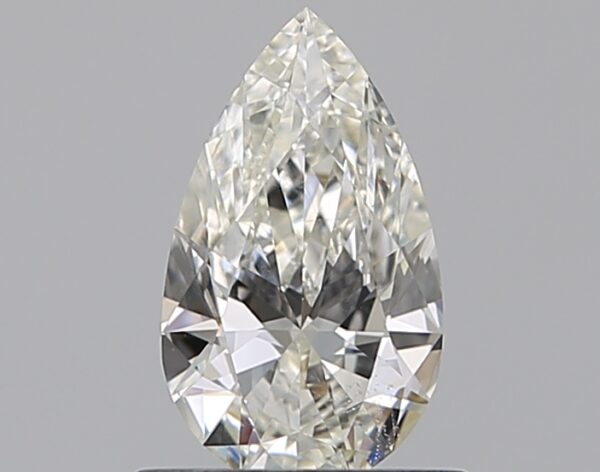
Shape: pear
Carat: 0.62
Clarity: SI1
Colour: J
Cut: EX
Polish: EX
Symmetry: EX
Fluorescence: F
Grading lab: GIA
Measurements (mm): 8.04 x 4.73 x 2.8